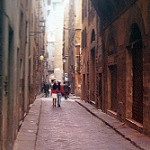
Label: non_damage_buildings_street